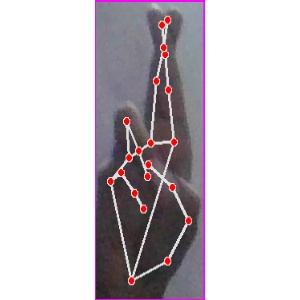
अक्षर: र